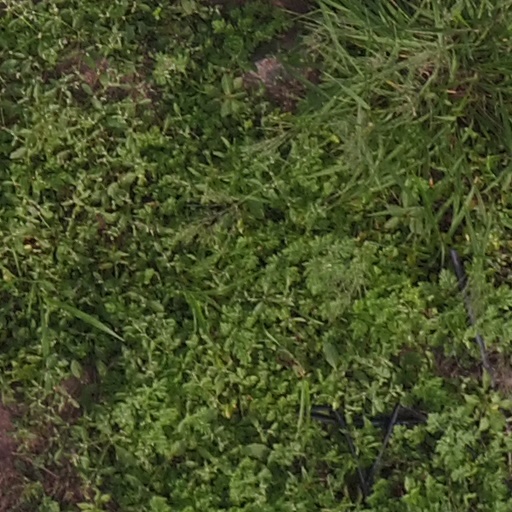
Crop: maize; corn